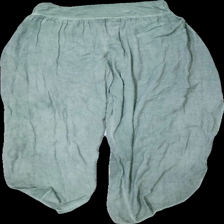
View: back
Type: Trousers
Category: Ladies
Brand: Chica London
Colors: Green
Material: 100% viscose
Cut: Loose
Size: onesize
Season: All
Damage location: middle center
Damage 2 location: middle right
Damage 3 location: bottom right
Price range: 50-100
Recommended usage: Reuse
Description: gröna pösiga byxor